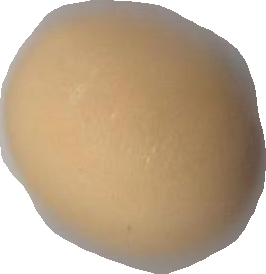
Variety: Dega